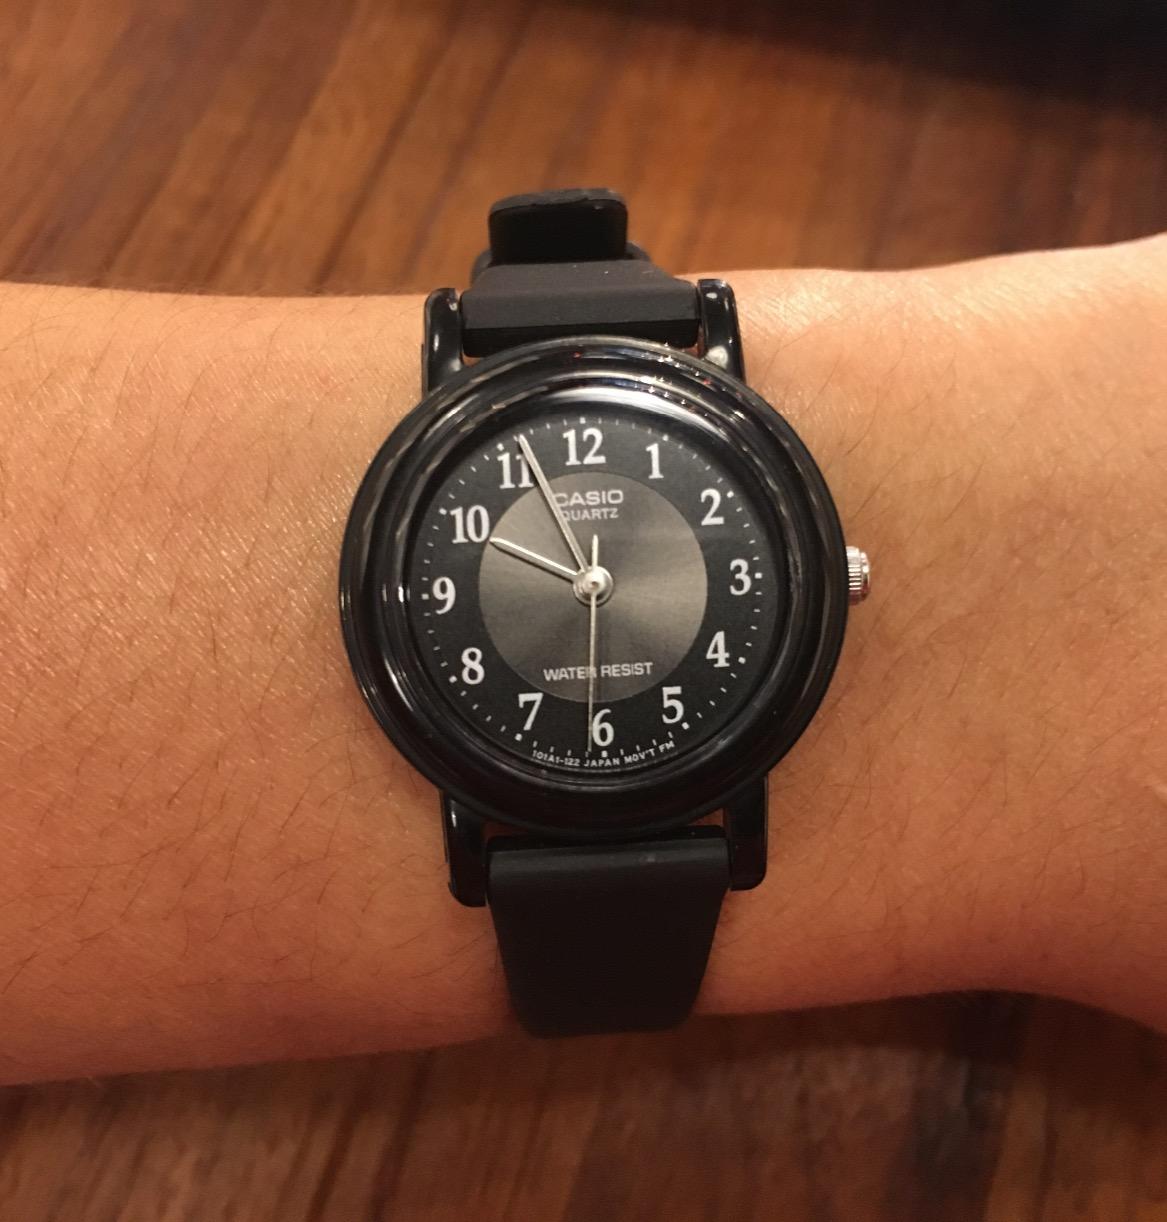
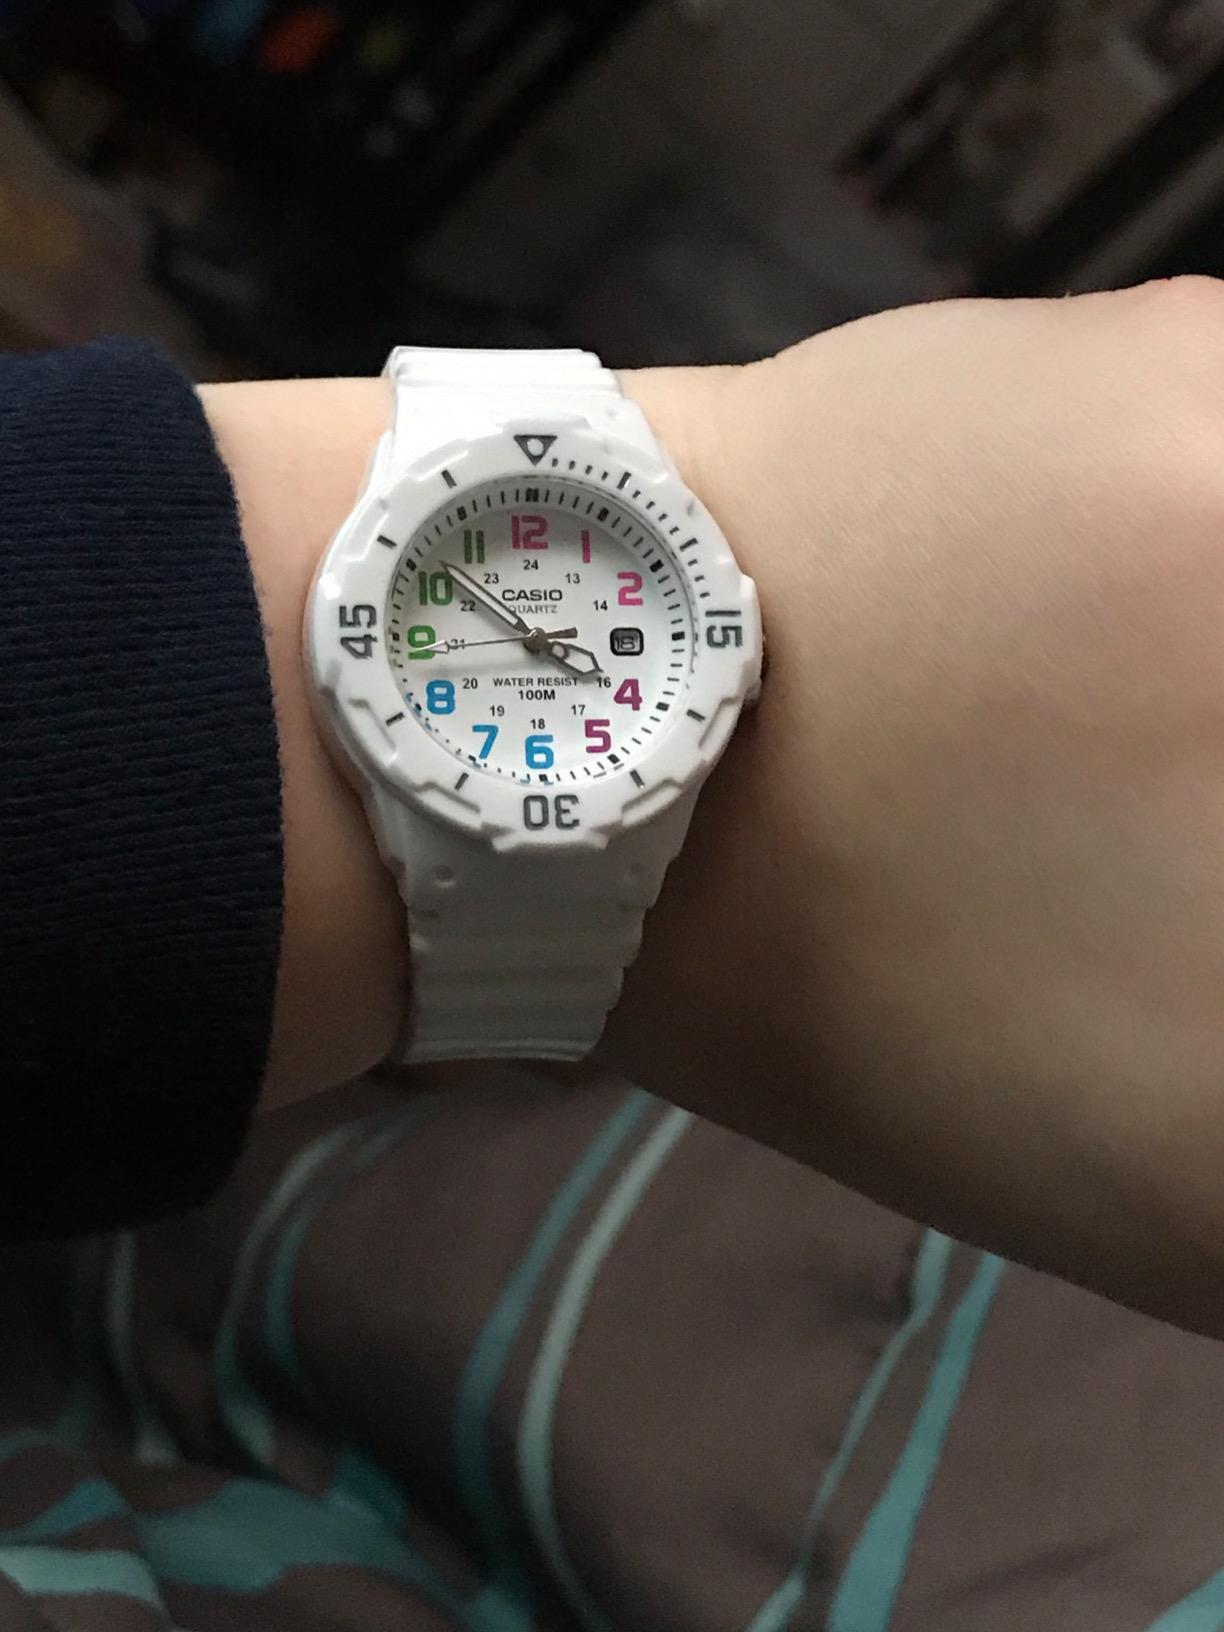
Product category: accessories_watch
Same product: no